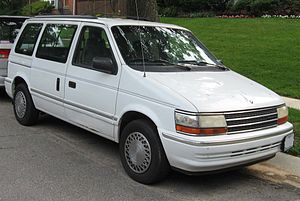
Chrysler Voyager / Voyager (type ES/GH, 1991−1995) / Motorer
Chrysler Voyager er en stor MPV.